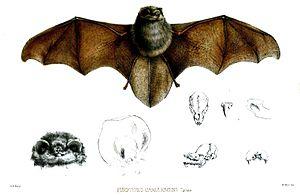
Furipterus horrens est une espèce de chauve-souris, la seule du genre Furipterus.